Gustav Mahler

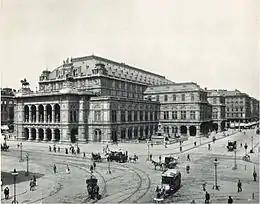
Vienna Hofoper (now ), pictured in 1898 during Mahler's conductorship

In the summer of 1892 Mahler took the Hamburg singers to London to participate in an eight-week season of German opera—his only visit to Britain. His conducting of "Tristan" enthralled the young composer Ralph Vaughan Williams, who "staggered home in a daze and could not sleep for two nights." However, Mahler refused further such invitations as he was anxious to reserve his summers for composing. In 1893 he acquired a retreat at Steinbach, on the banks of Lake Attersee in Upper Austria, and established a pattern that persisted for the rest of his life; summers would henceforth be dedicated to composition, at Steinbach or its successor retreats. Now firmly under the influence of the folk-poem collection, Mahler produced a stream of song settings at Steinbach, and composed his Second and Third Symphonies there.